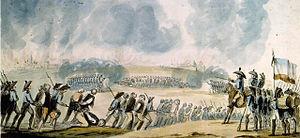
Massacre à Nantes durant la terreur.
Le terrorisme est l'emploi de la terreur à des fins idéologiques, politiques ou religieuses.